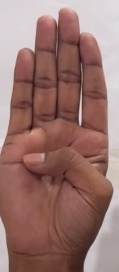
ASL sign: B